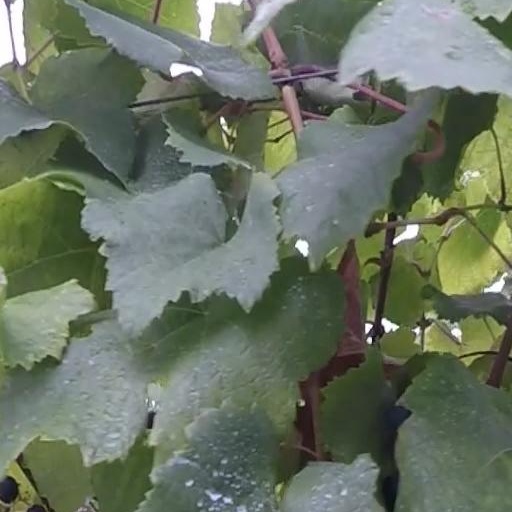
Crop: grape